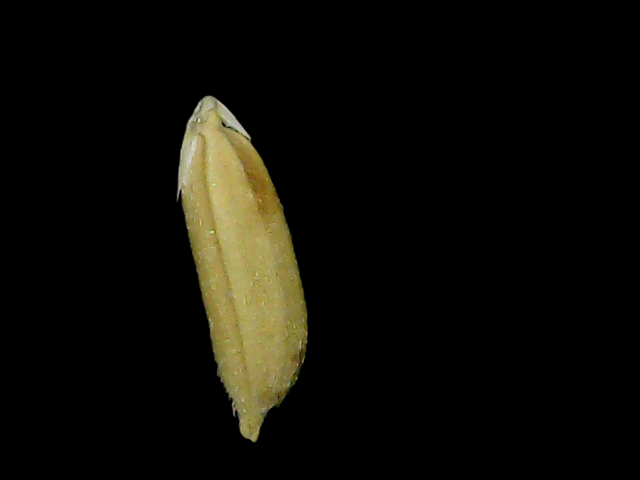
Rice variety: Bd49